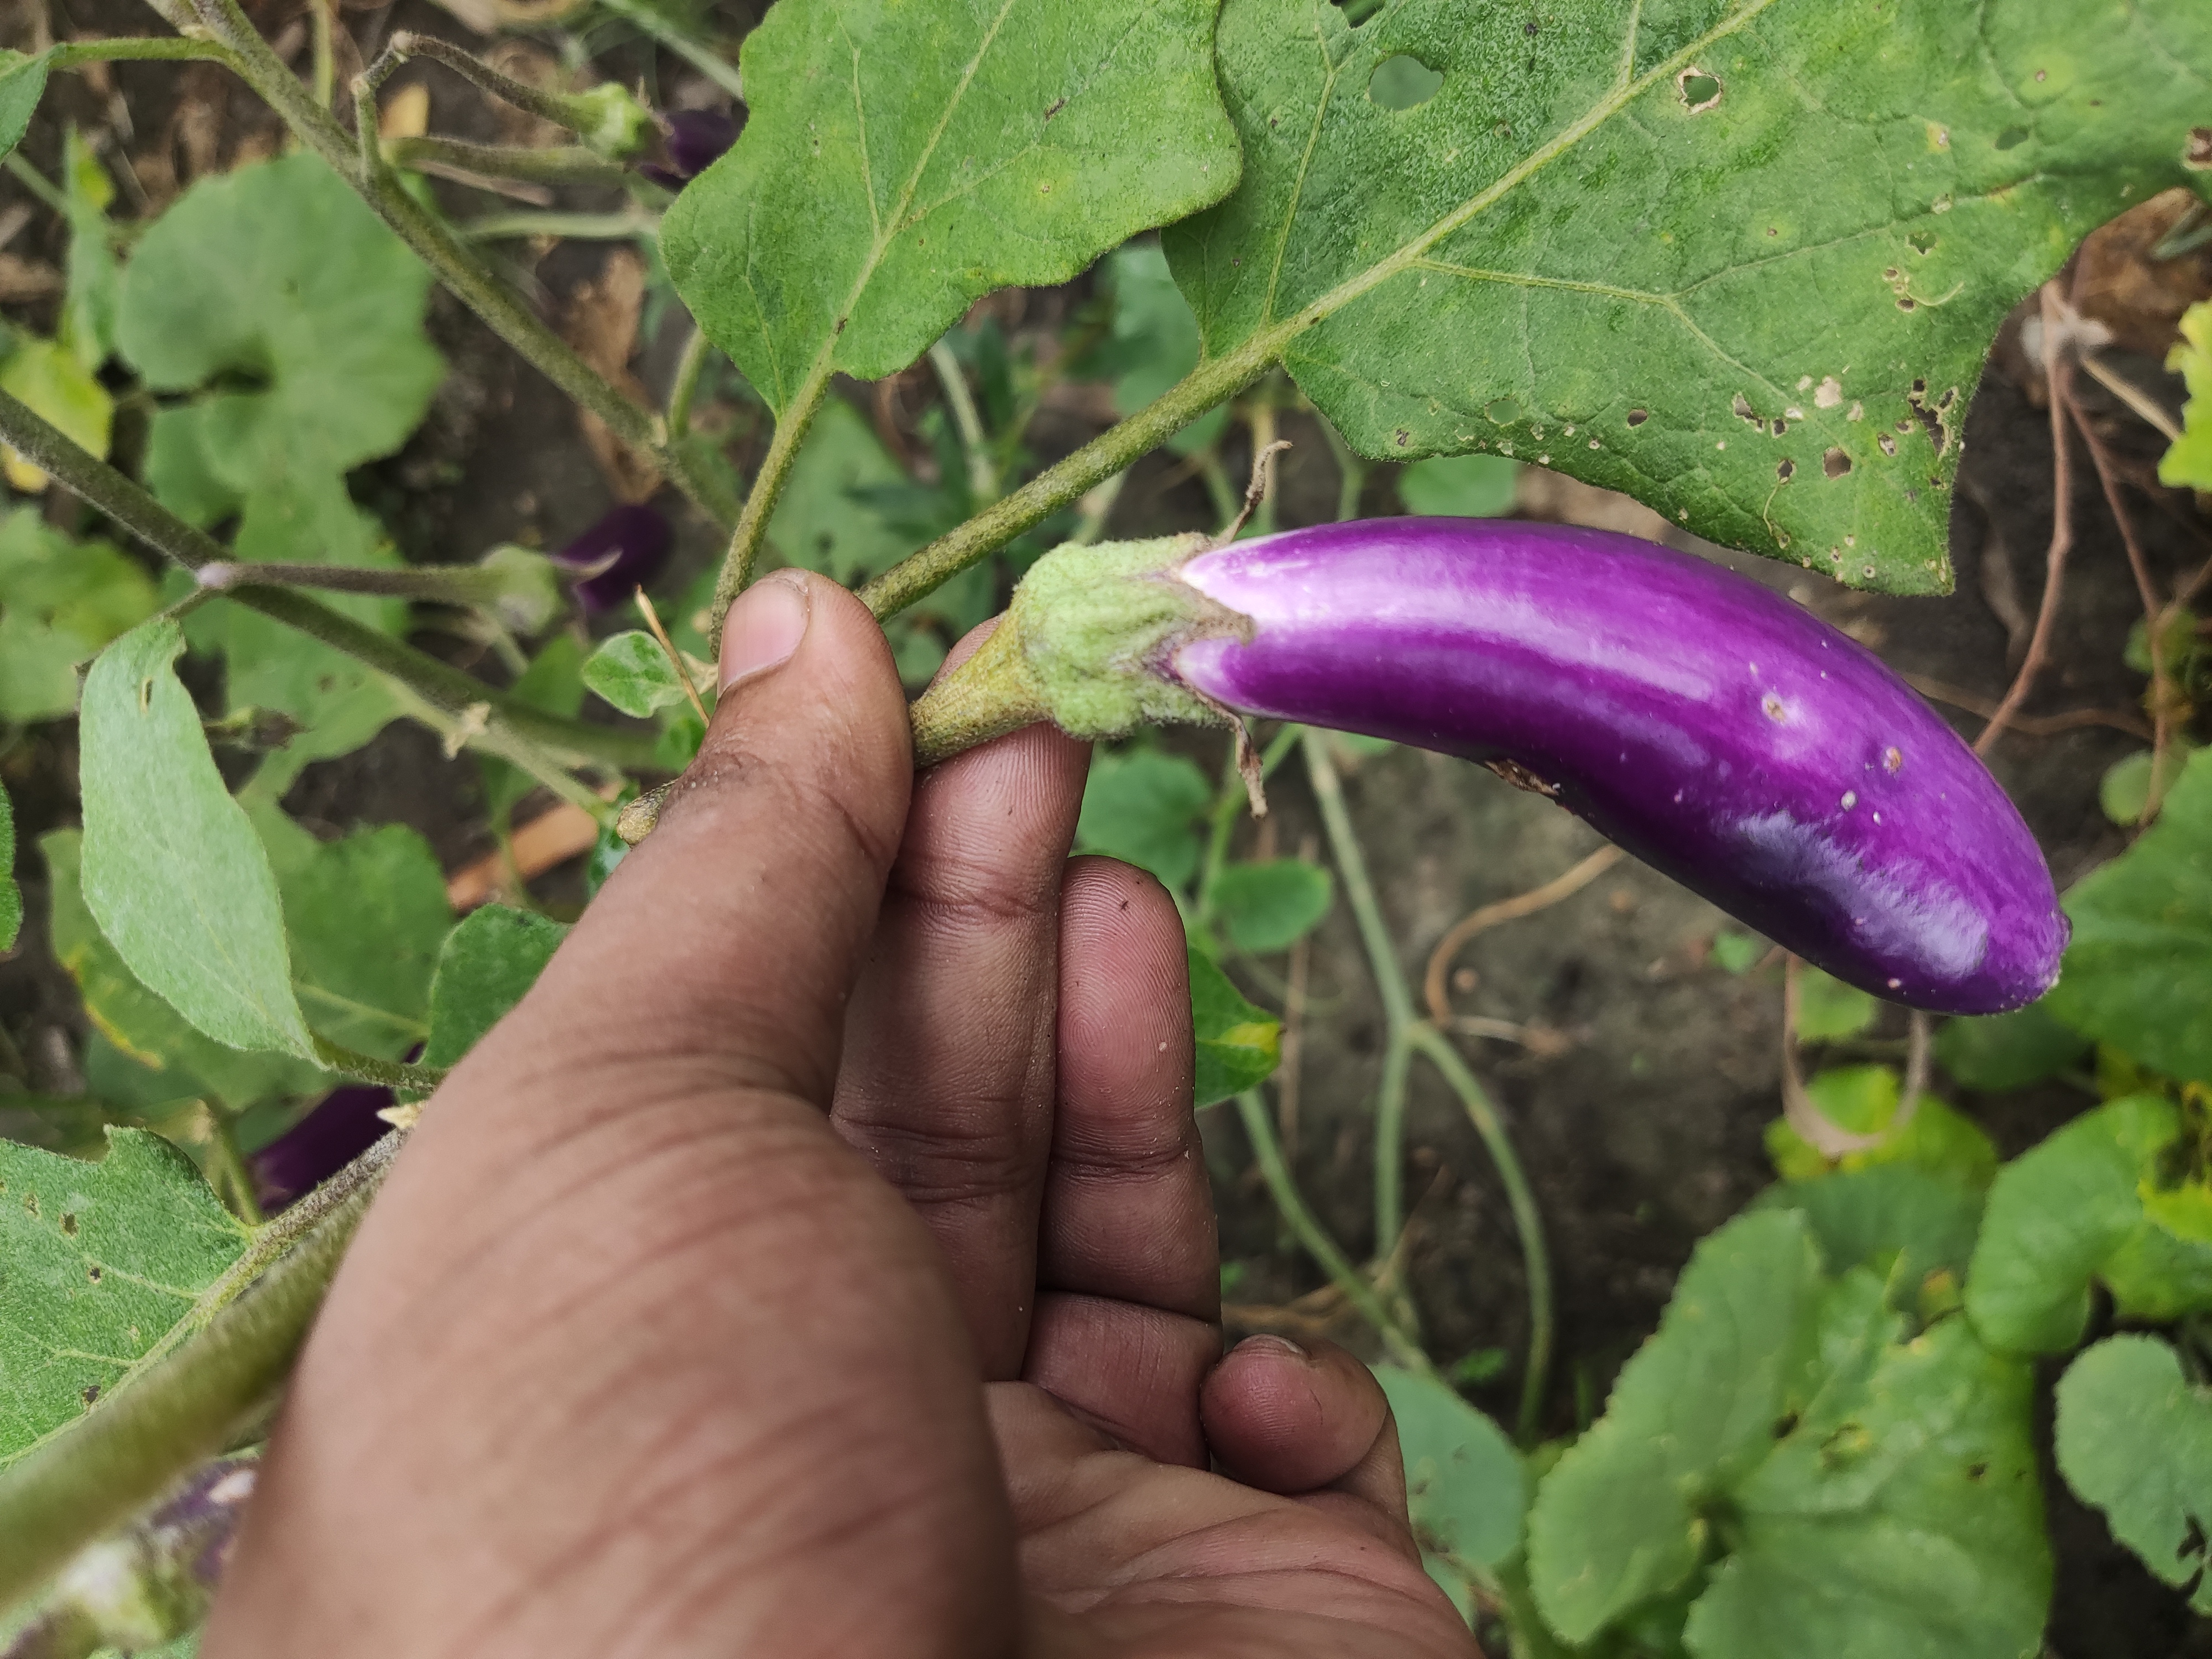
Label: Healty Brinjal